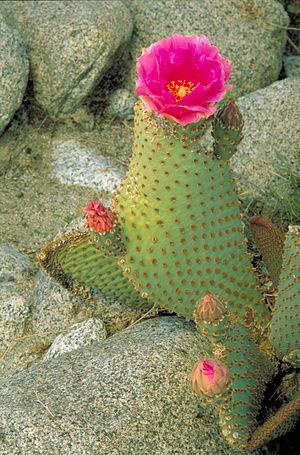
Opuntia basilaris est un cactus de la famille des Cactaceae. Il vit dans le sud-ouest américain et le nord du Mexique. Il est constitué d'une ou plusieurs raquettes aplaties et possède des fleurs roses.